Saint-Gervazy

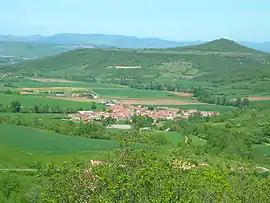
A general view of Segonzat

Saint-Gervazy is a commune in the Puy-de-Dôme department in Auvergne in central France.